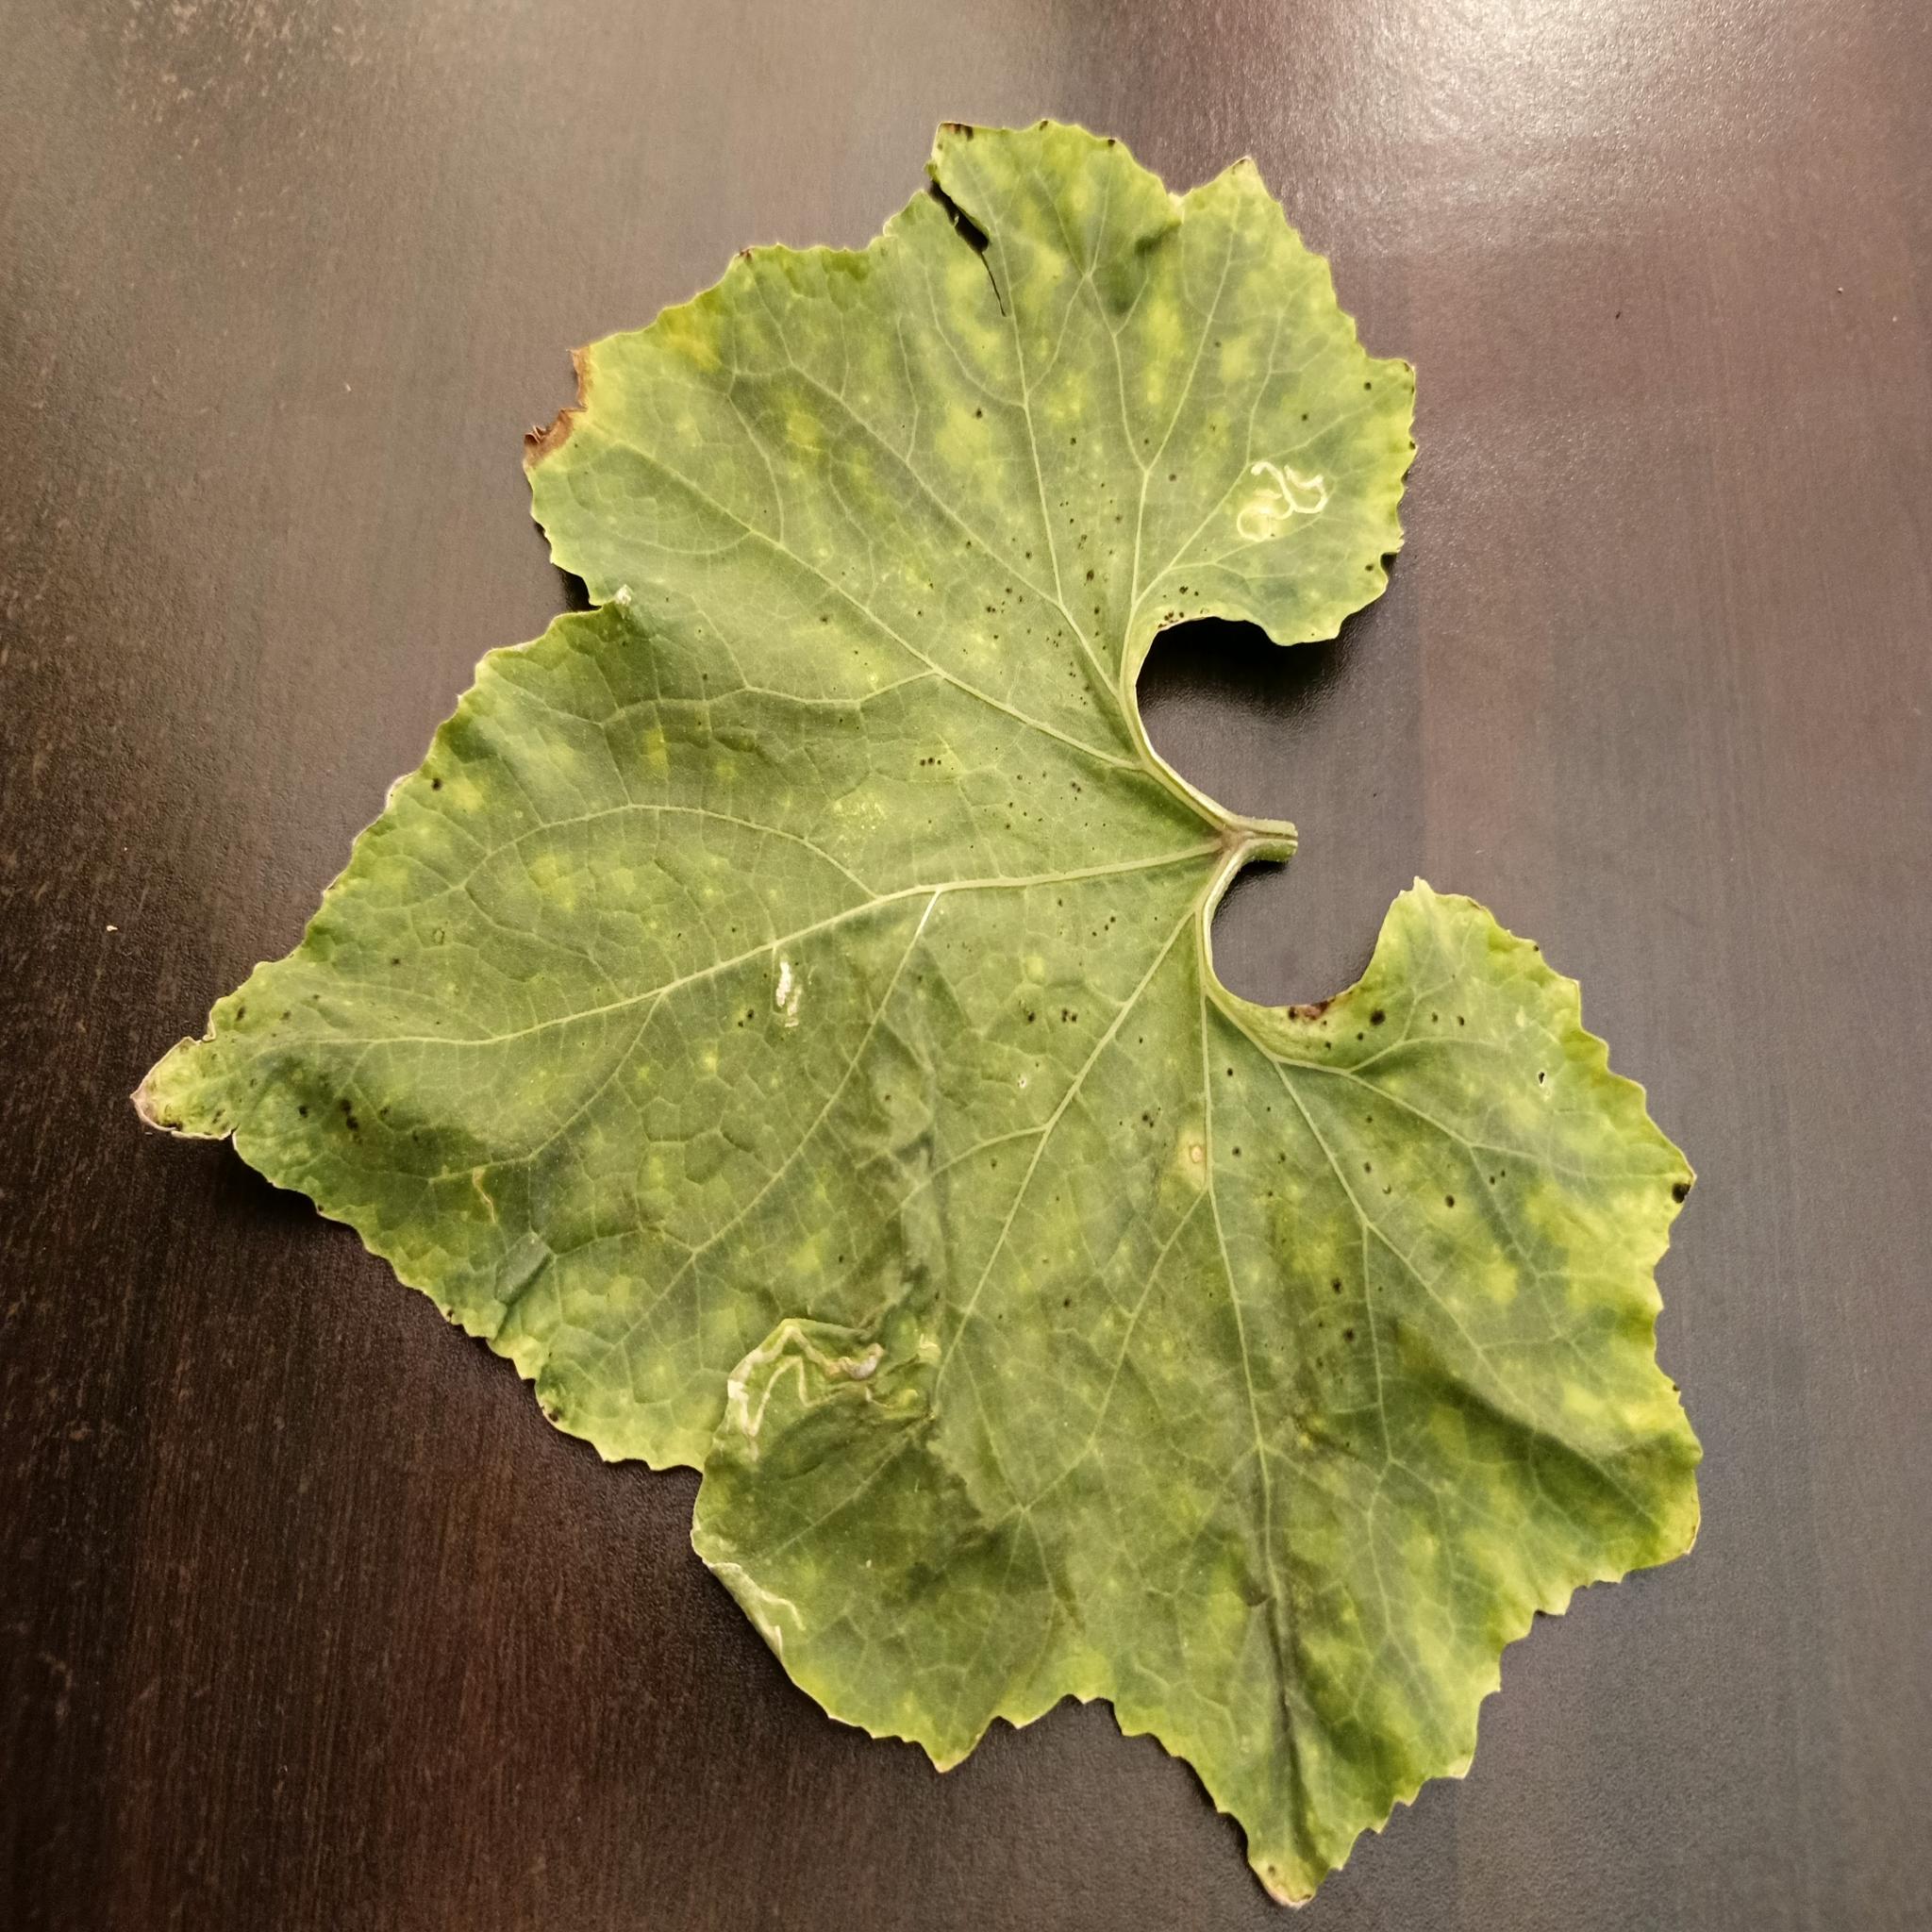
Label: Leaf curl